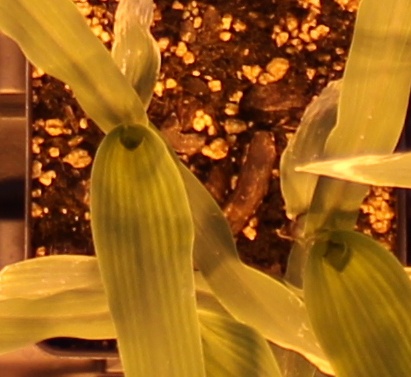
Label: Corn